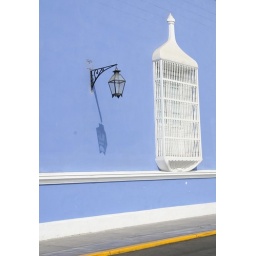
Wrought-iron window grille on one one of the buildings in the Plaza de Armas in Trujillo, Peru.